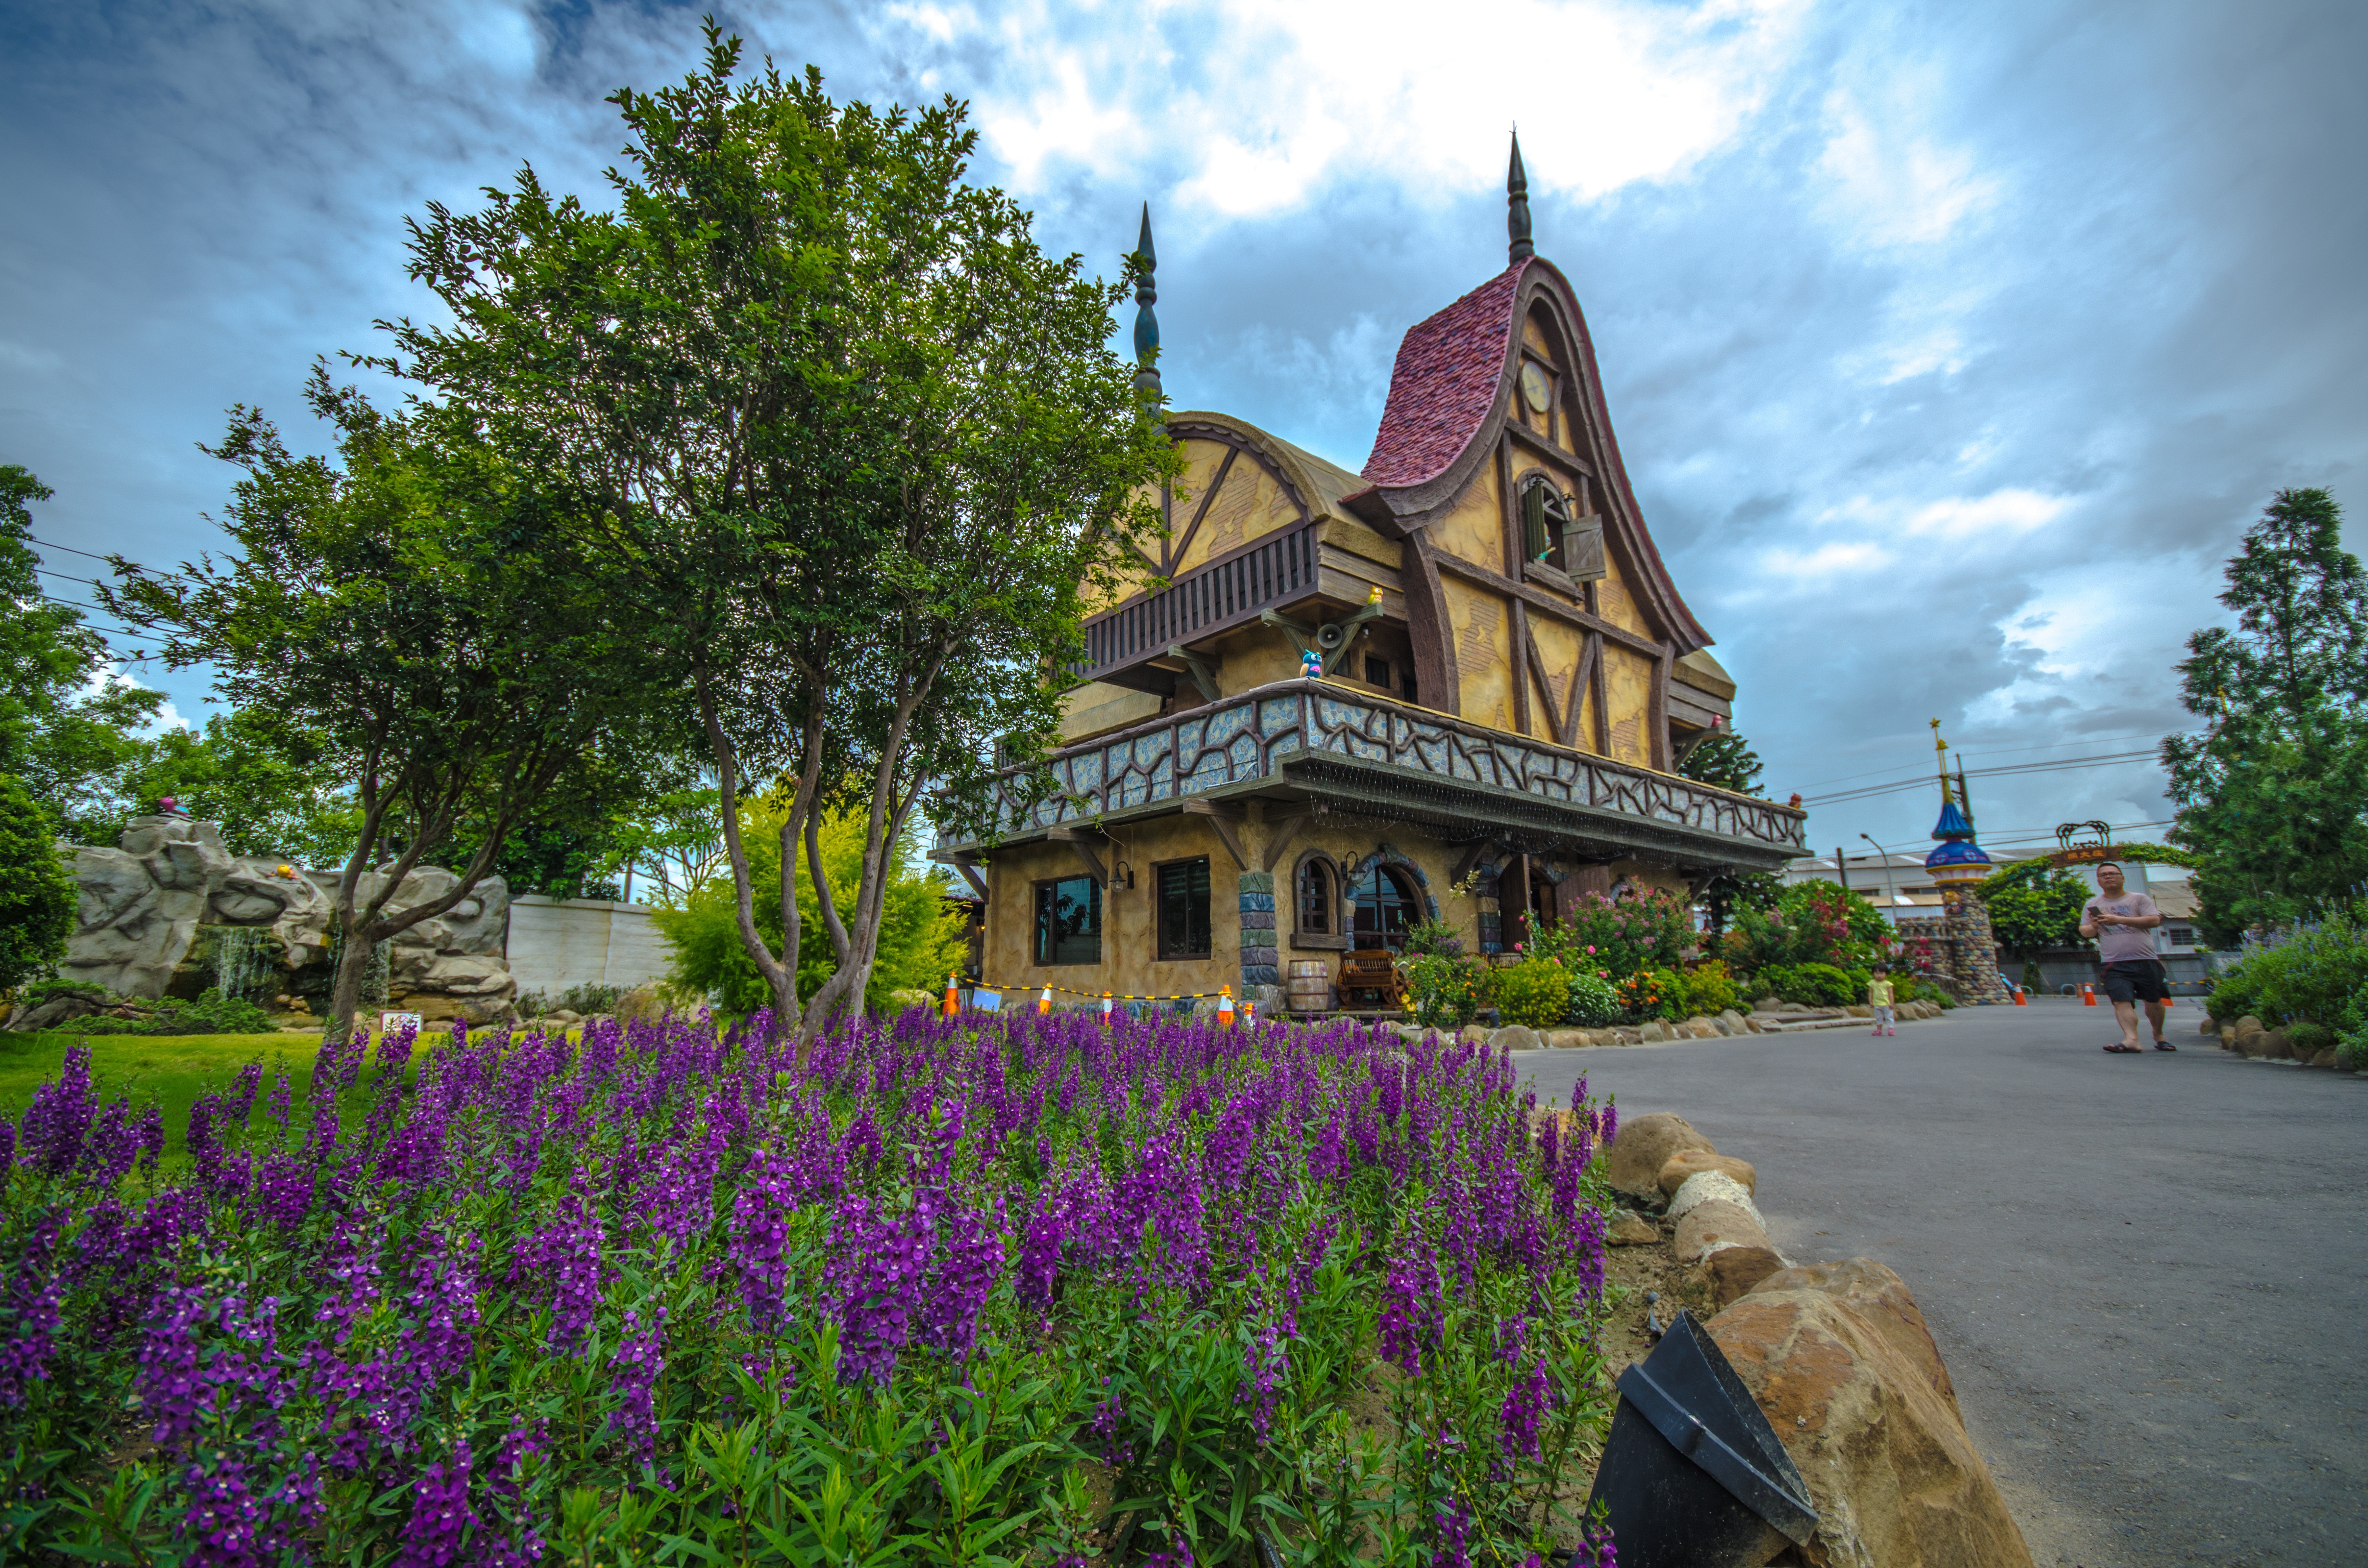
house, flower, building, travel, garden, tourism, place of worship, taiwan, estate, bear and bears